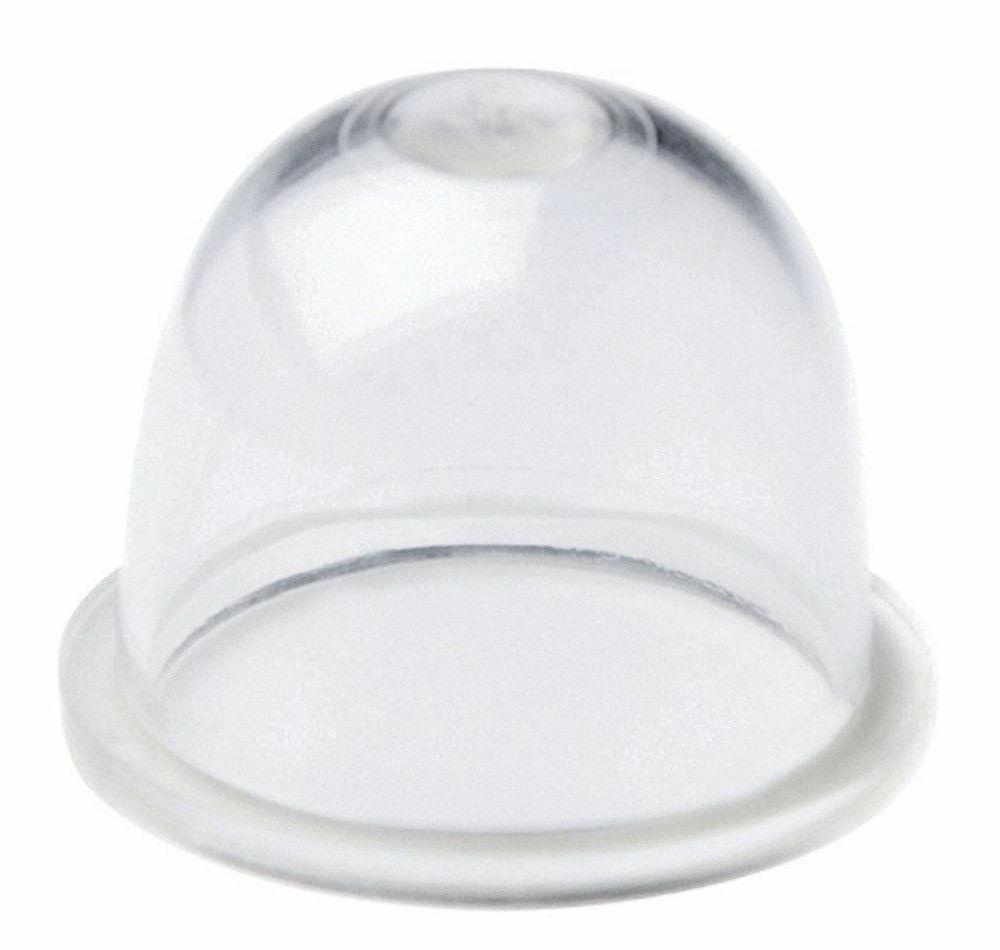
Compatible Purge Bulb for Echo PE-265 (S83313001001-S83313999999) Edger
Echo PE-265 (S83313001001-S83313999999) Edger Purge Bulb Replacement
Brand: Tools Moito
Category: Home & Garden > Lawn & Garden > Outdoor Power Equipment Accessories > Grass Edger Accessories > Edger Guards